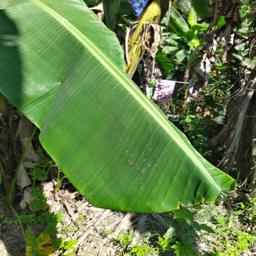
Label: MALBHOG LEAF